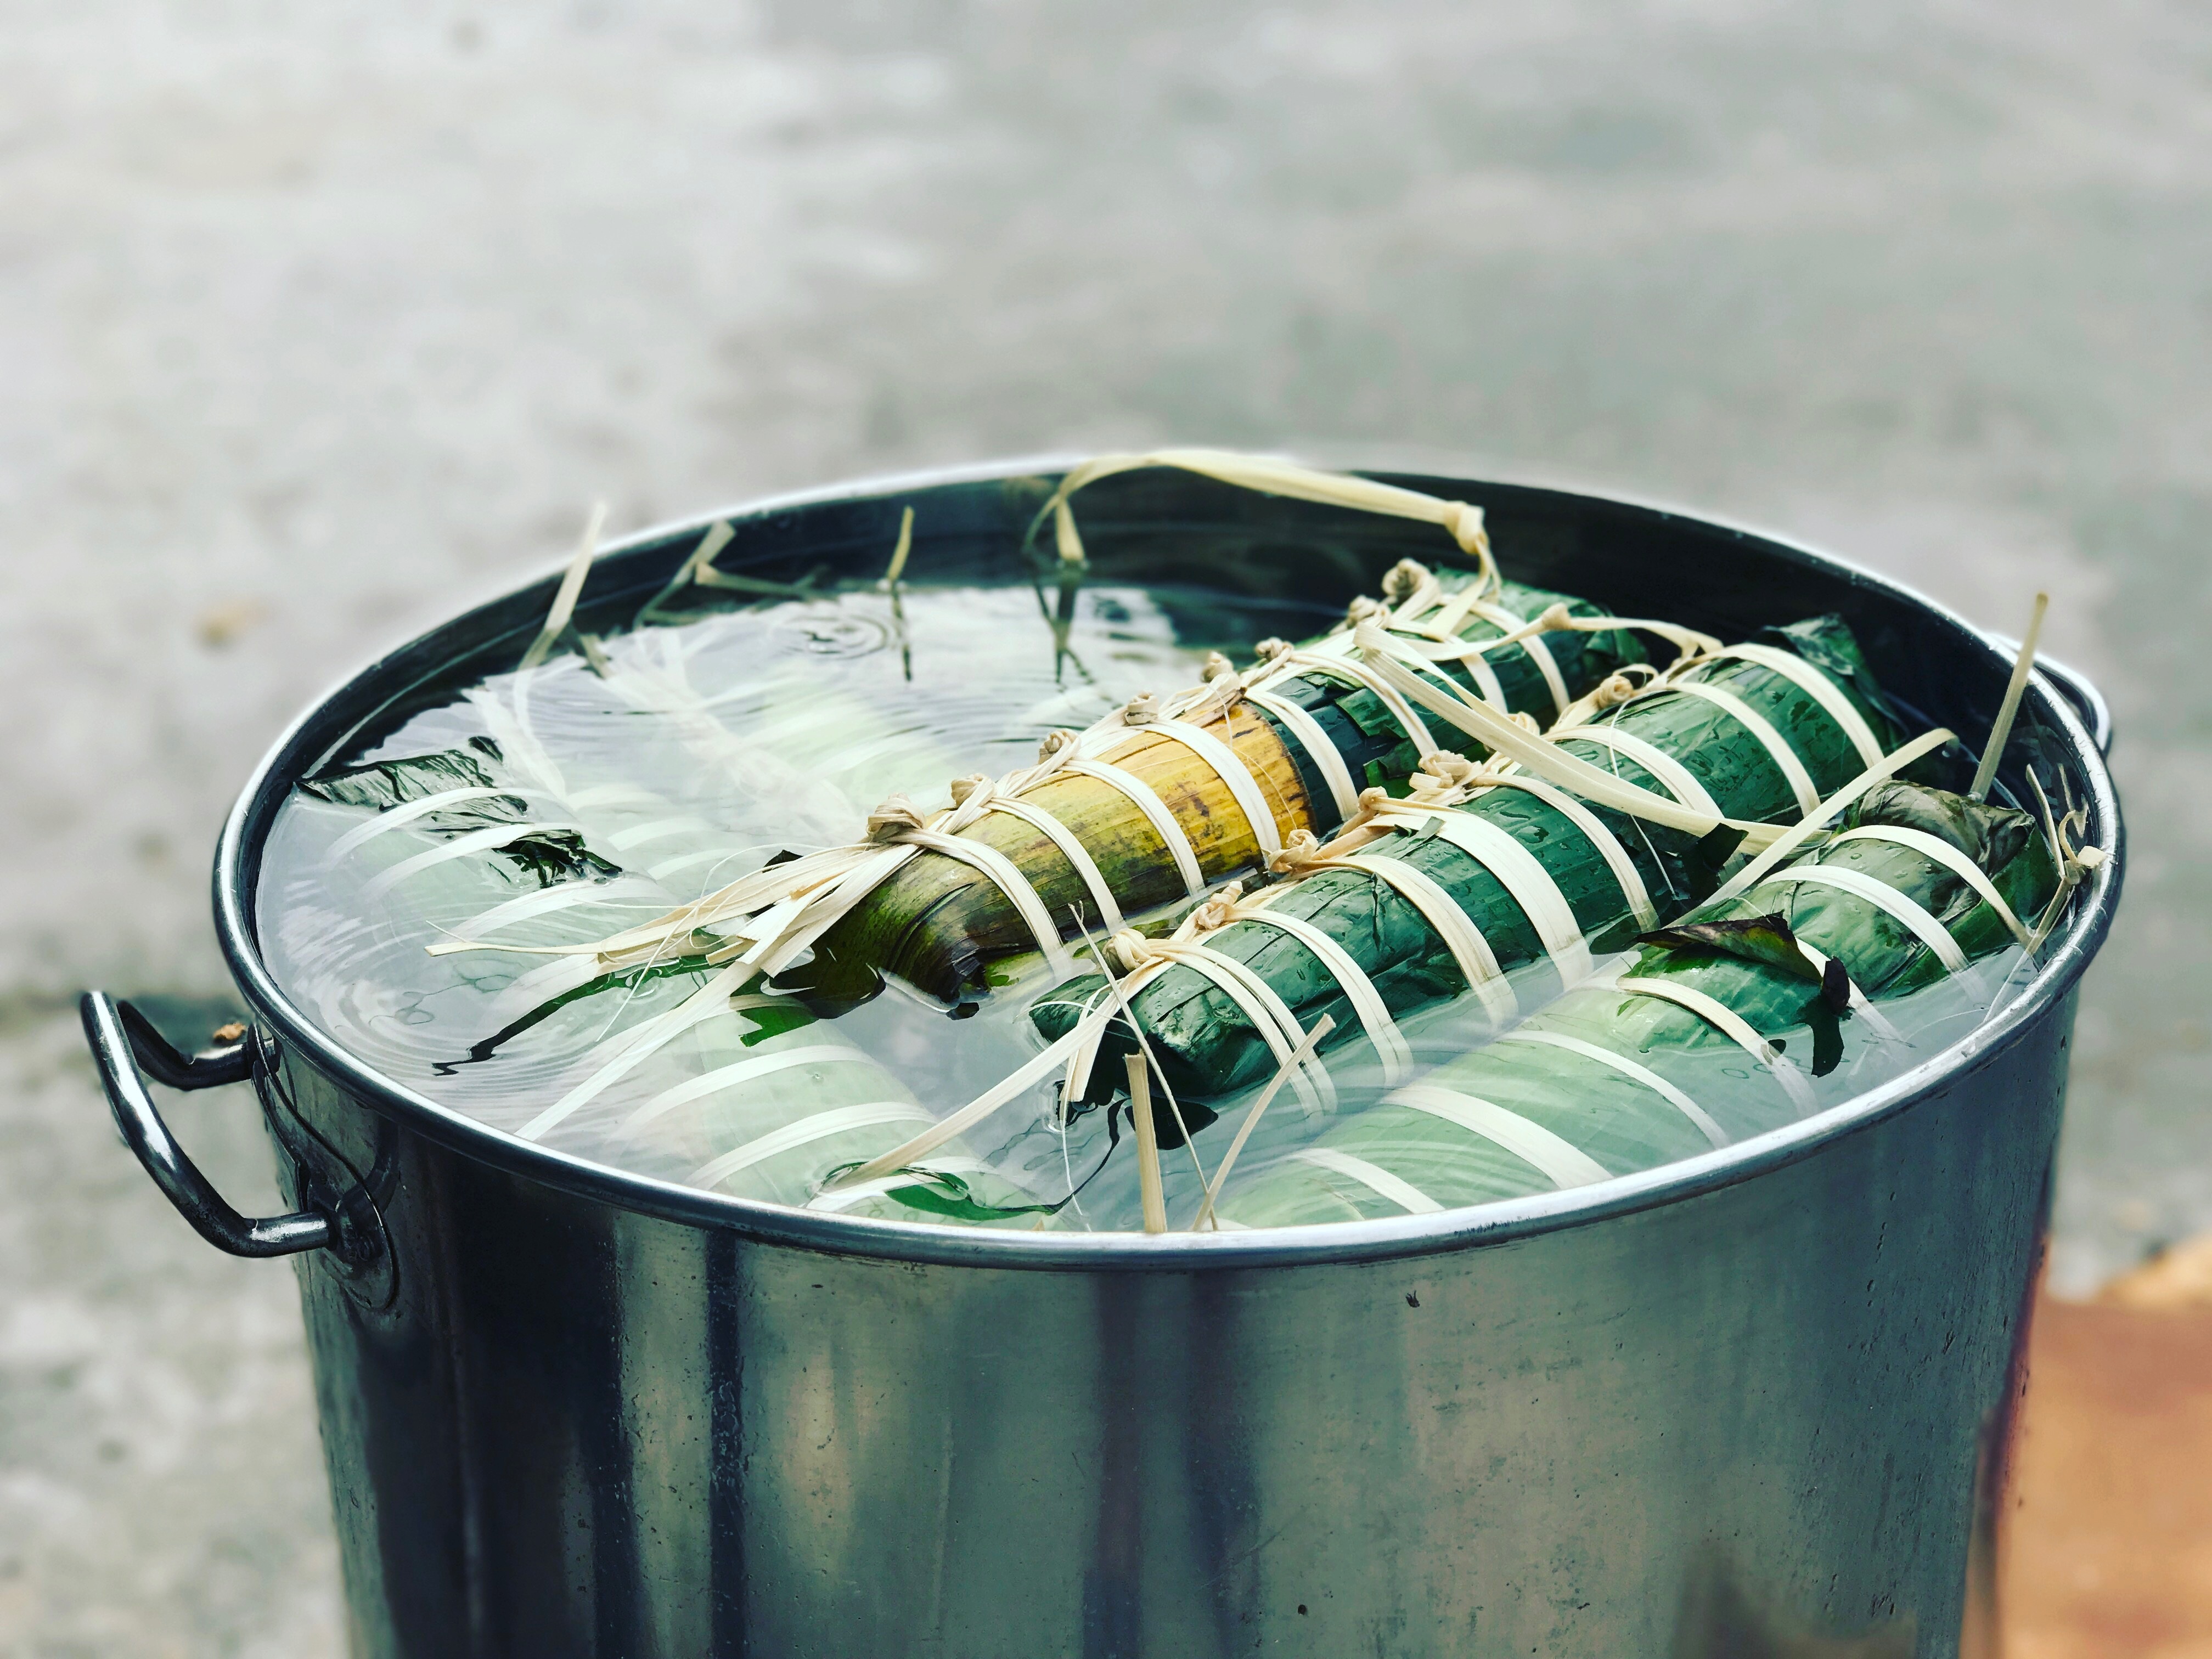
asian, food, green, vietnamese, culture, tradition, vietnam, traditional food, man made object, tet, banh tet